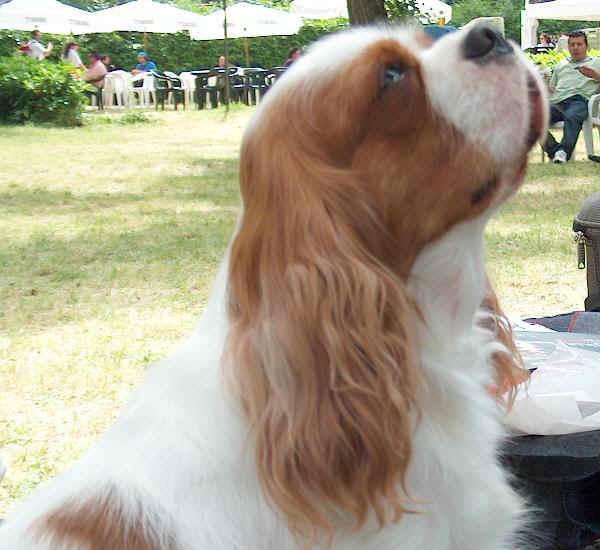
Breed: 207-n000026-Blenheim_spaniel